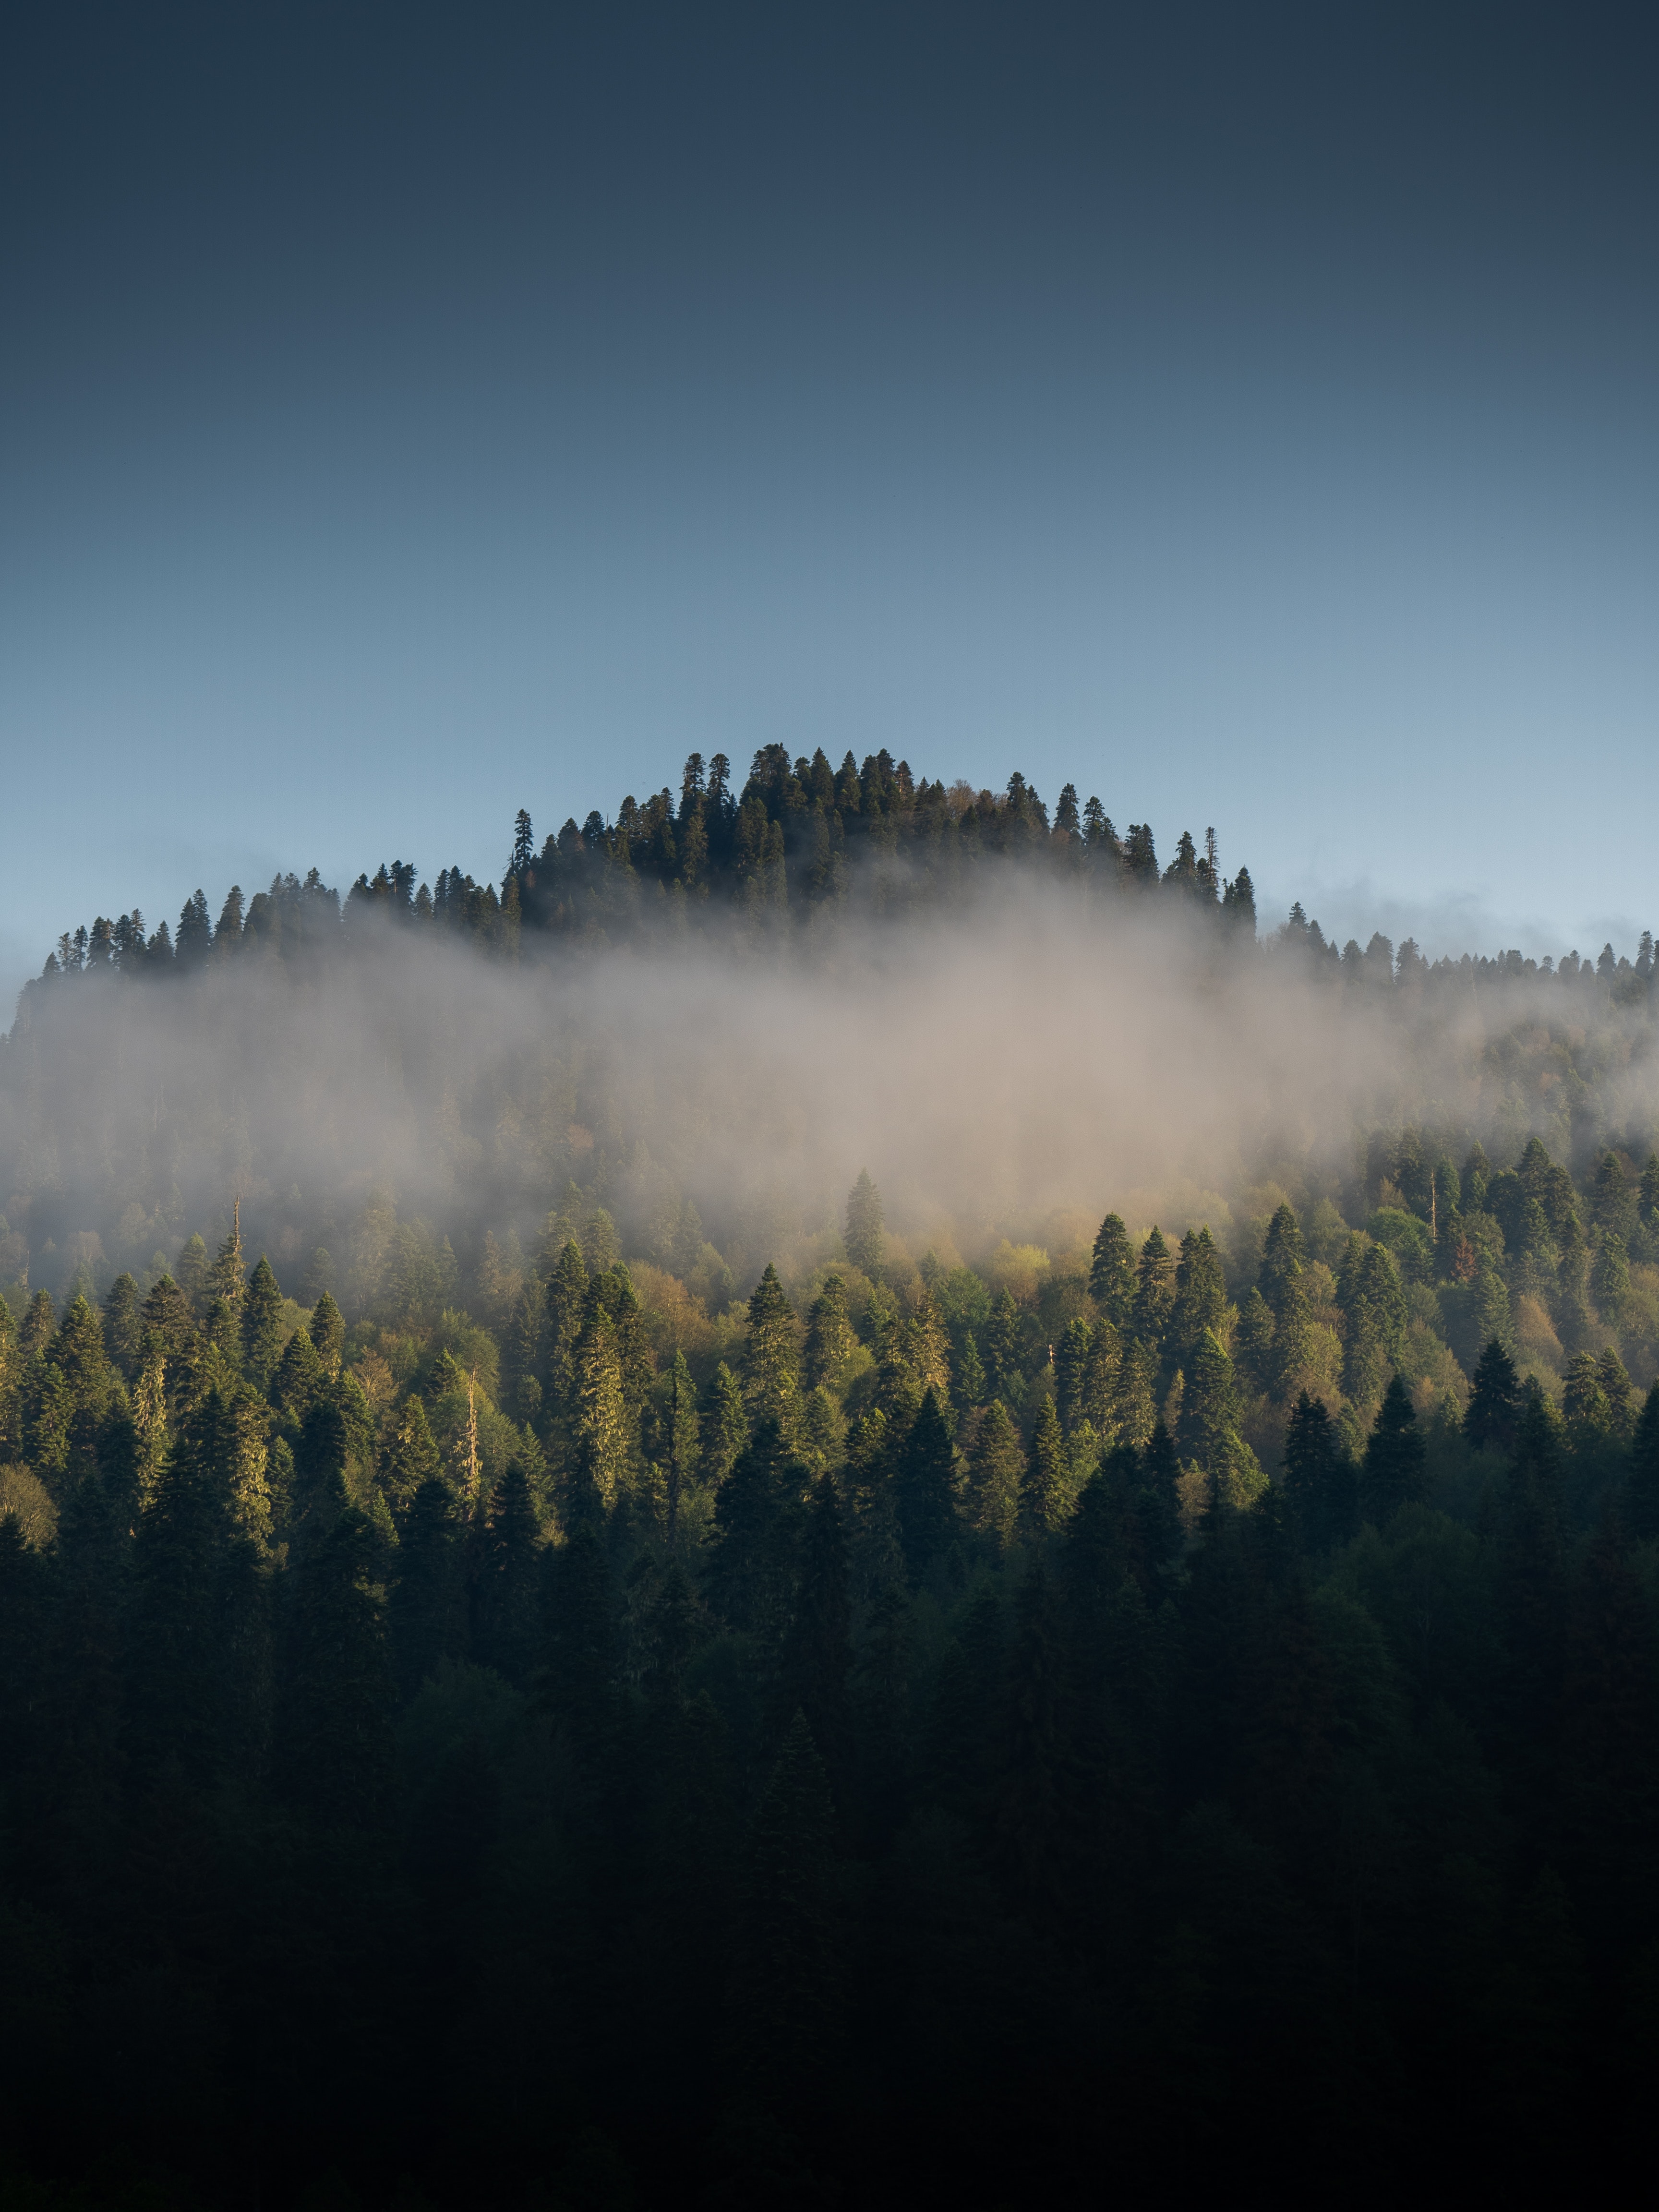
natural, sky, atmosphere, ecoregion, plant, cloud, natural landscape, mountain, highland, tree, sunrise, fog, cumulus, mountain range, grass, horizon, landscape, grassland, haze, spruce fir forest, hill, mist, forest, dawn, hill station, ridge, meteorological phenomenon, fell, field, wildlife, evening, temperate broadleaf and mixed forest, jungle, tropical and subtropical coniferous forests, dusk, prairie, chaparral, tundra, old growth forest, shrubland, temperate coniferous forest, valley, steppe, soil, darkness, rainforest, smoke, plantation